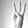
ASL letter: W